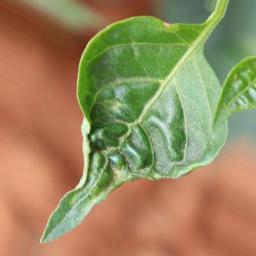
Label: mites_and_trips